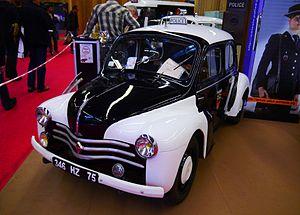
La Renault 4CV, du constructeur français Renault, est une voiture conçue par Fernand Picard et Charles-Edmond Serre, deux ingénieurs de Renault, qui est présentée en octobre 1946, à la suite du développement de trois prototypes, dont deux secrètement pendant l'Occupation. C'est une petite voiture, mais elle est particulièrement spacieuse pour son époque et ses dimensions extérieures. La Renault 4CV – surnommée la « 4 pattes » mais aussi « la motte de beurre » à cause de sa forme et de la couleur jaune de ses premiers exemplaires – symbolise le retour de la paix et de la prospérité car elle est la première voiture française accessible au plus grand nombre comme l'indique le slogan publicitaire diffusé à l'époque : « 4 chevaux, 4 portes, 444 000 francs ! ». La 4CV est la voiture la plus vendue en France jusqu'en 1955. C'est la première française à atteindre une production d'un million d'exemplaires.